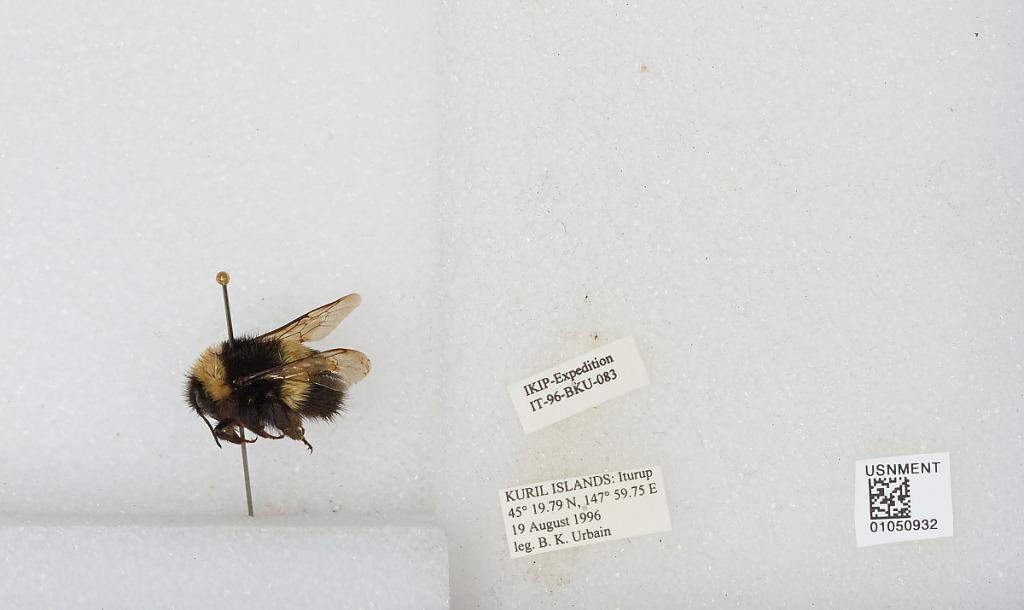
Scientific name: Bombus sp.
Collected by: B. Urbain
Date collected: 1996-8-19
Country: Russia
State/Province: Sakhalin
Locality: Kuril Islands, Iturup Island
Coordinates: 45.3297, 147.996